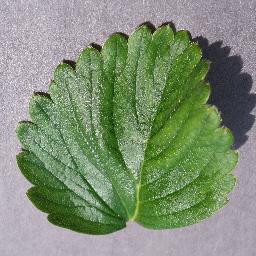
Label: Strawberry___healthy